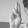
ASL letter: U